Oliver Twist (1922 film)

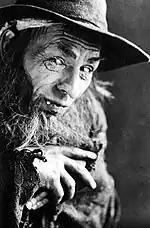
Chaney as the gang leader Fagin

The film was considered lost, until a print surfaced in Yugoslavia in 1973. The print lacked English language intertitles, which were subsequently restored by Blackhawk Films with the help of Jackie Coogan and Sol Lesser, more than 50 years after it was made.